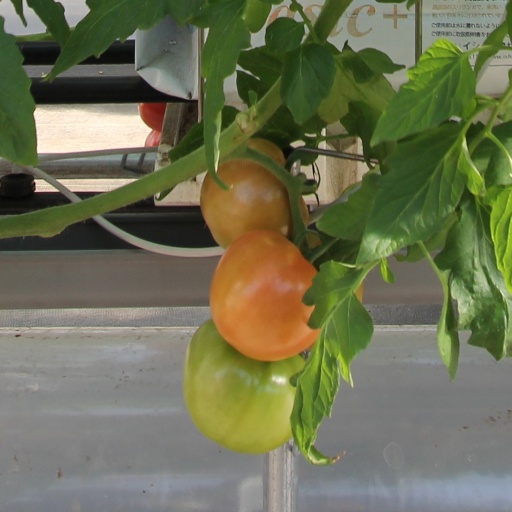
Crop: tomato